Waco Custom Cabin series

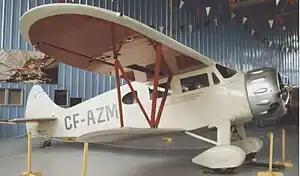
Waco EQC-6 marked as Grant McConachie's aircraft

The Waco Custom Cabins were a series of up-market single-engined four-to-five-seat cabin sesquiplanes of the late 1930s produced by the Waco Aircraft Company of the United States. "Custom Cabin" was Waco's own description of the aircraft which despite minor differences, were all fabric-covered biplanes.